Barra brava

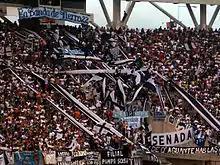
The section of the stadium where is located the barra brava is recognizable for their flags. In the picture, "La Banda de Fierro", barra brava of Gimnasia y Esgrima La Plata.

These "barras" became a traditional part of the Argentine football crowds and evolved until each team had a main one, which in the 1950s began to be considered by club directors as a fundamental part of the fanbase due to their ability to intimidate and repel or respond to attacks from rival fans, especially in away matches. That's how in some occasions they started to receive tickets or paid rides to the stadiums. Argentine journalist Amílcar Romero stated that, before the appearance of such groups, when a team played away, they were intimidated by home fans. "Barras bravas" were a response to this pressure, so each club started to have its own one, partially financed by the club leadership. Access to benefits (as tickets and travel) was controlled by group's leaders, and to gain prestige, a member had to be violent.